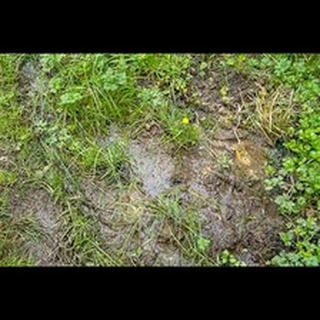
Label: wheat_common_root_rot